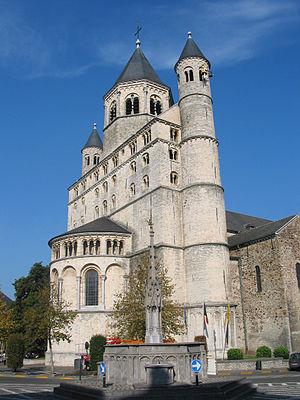
Nivelles (Belgique), la collégiale Sainte-Gertrude (XI/XIIIe siècle), son avant-corps (westbau) restauré au XXe siècle et la réplique de la fontaine du Perron (1922).